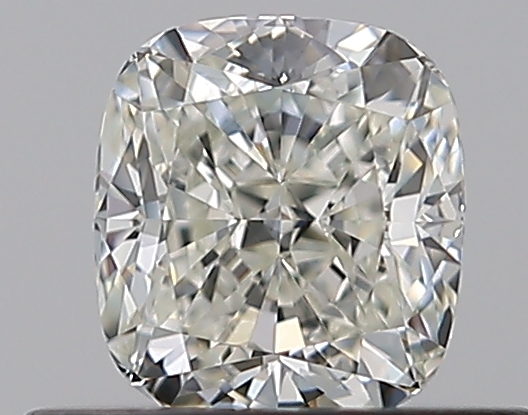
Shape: cushion
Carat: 0.5
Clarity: VVS2
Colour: J
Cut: EX
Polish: EX
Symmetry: VG
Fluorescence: N
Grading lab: GIA
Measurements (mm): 4.71 x 4.27 x 2.95